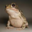
Label: frog